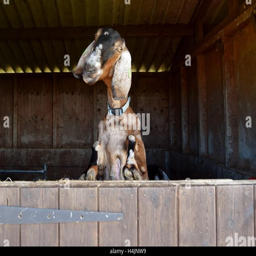
female goat asking for a biscuit